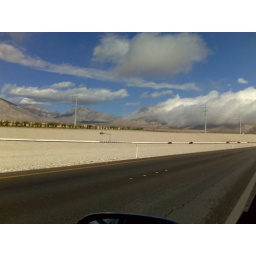
Clouds spilling over little red rocks &amp;amp; mountains